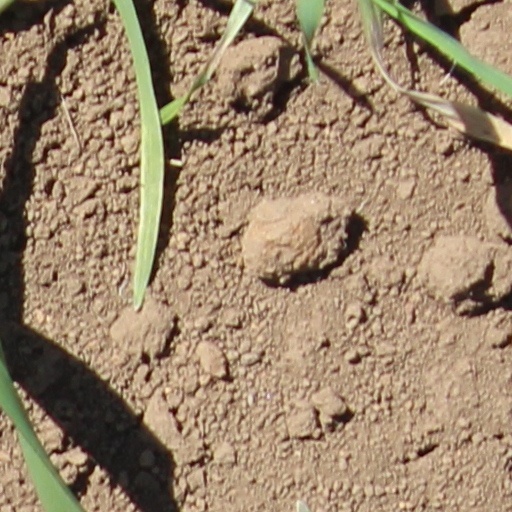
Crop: wheat